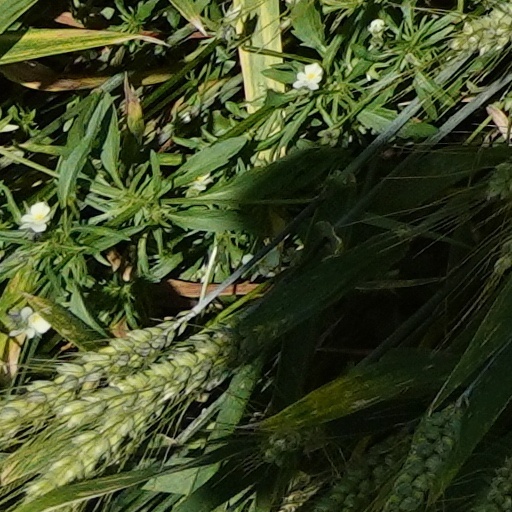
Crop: wheat